Albany, New Zealand

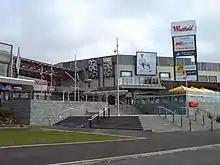
Westfield Albany in 2008

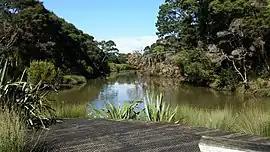
View of Lucas Creek in Kell Park, Albany

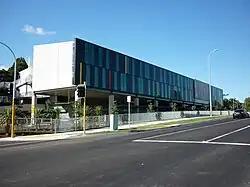
Exterior of Albany Senior High School in 2010

While the first orchards were established at Albany in the 1850s, fruit growing only became a major industry for the village in the 1880s, after gum digging and flax processing industries became less prominent. Fruit crops were varied, and included peaches, apples, pears, plums, loquats, cherries, quince and almonds.